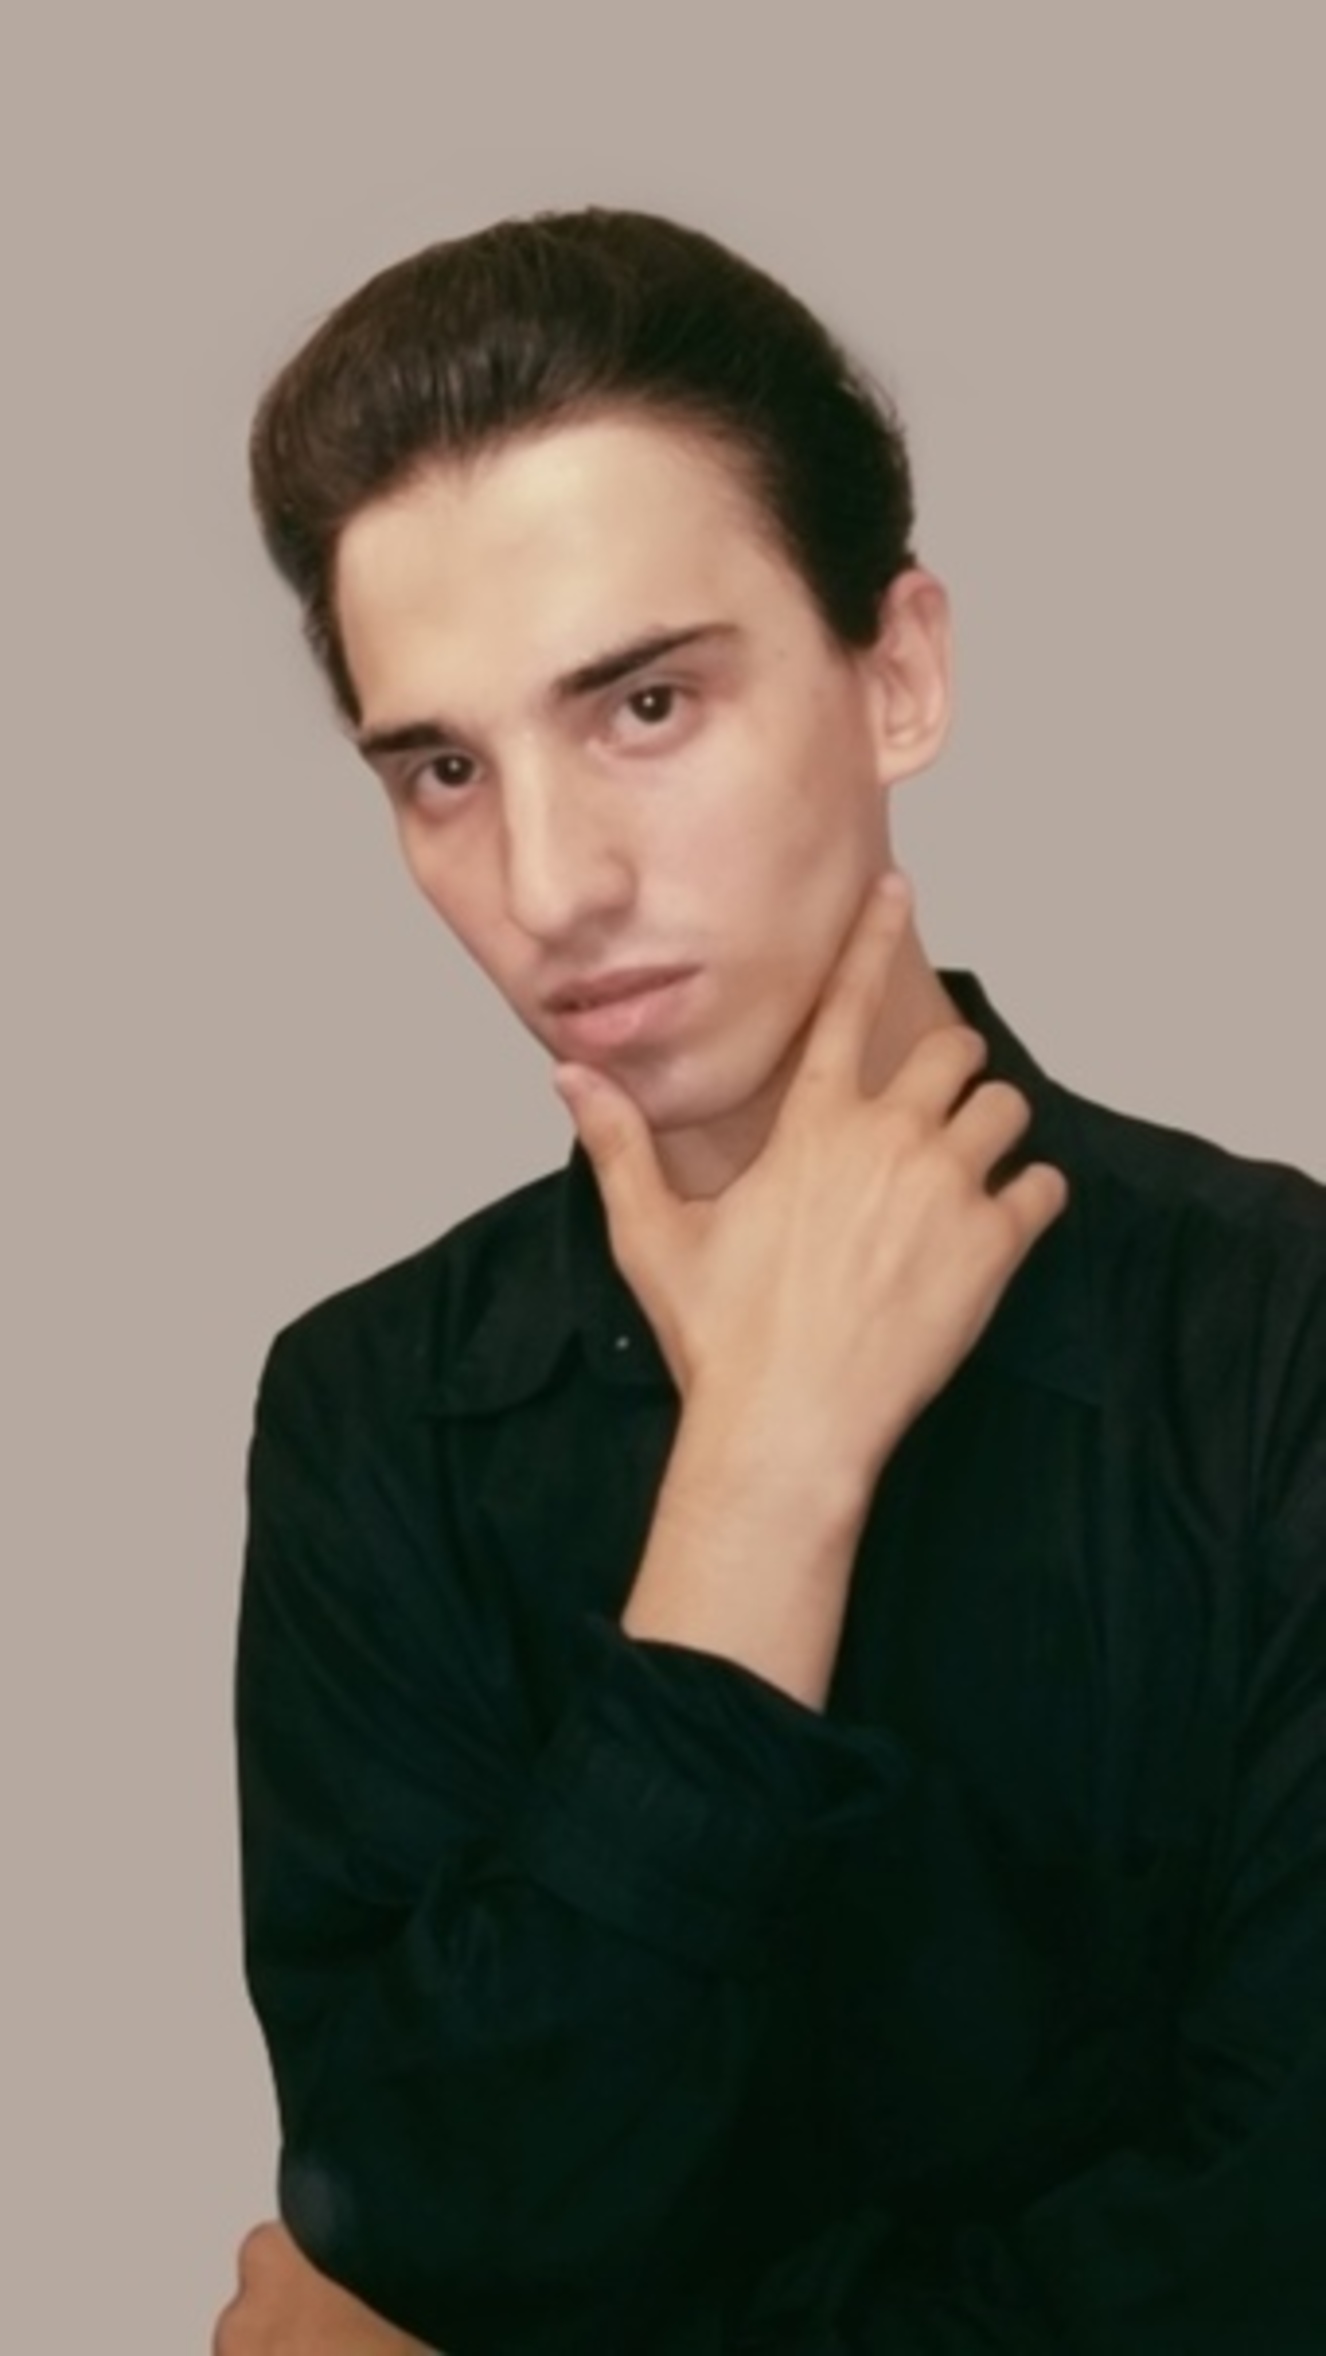
model, forehead, cheek, lip, eyebrow, eye, eyelash, flash photography, jaw, neck, sleeve, gesture, collar, black hair, makeover, formal wear, blazer, dress shirt, No expression, brown hair, fashion model, event, fashion design, wrist, portrait photography, crop, facial hair, sitting, portrait, photo shoot